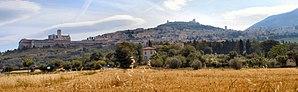
L'Ombrie est une région d'Italie centrale. Lors du recensement de 2017, elle est peuplée de 885 081 habitants.